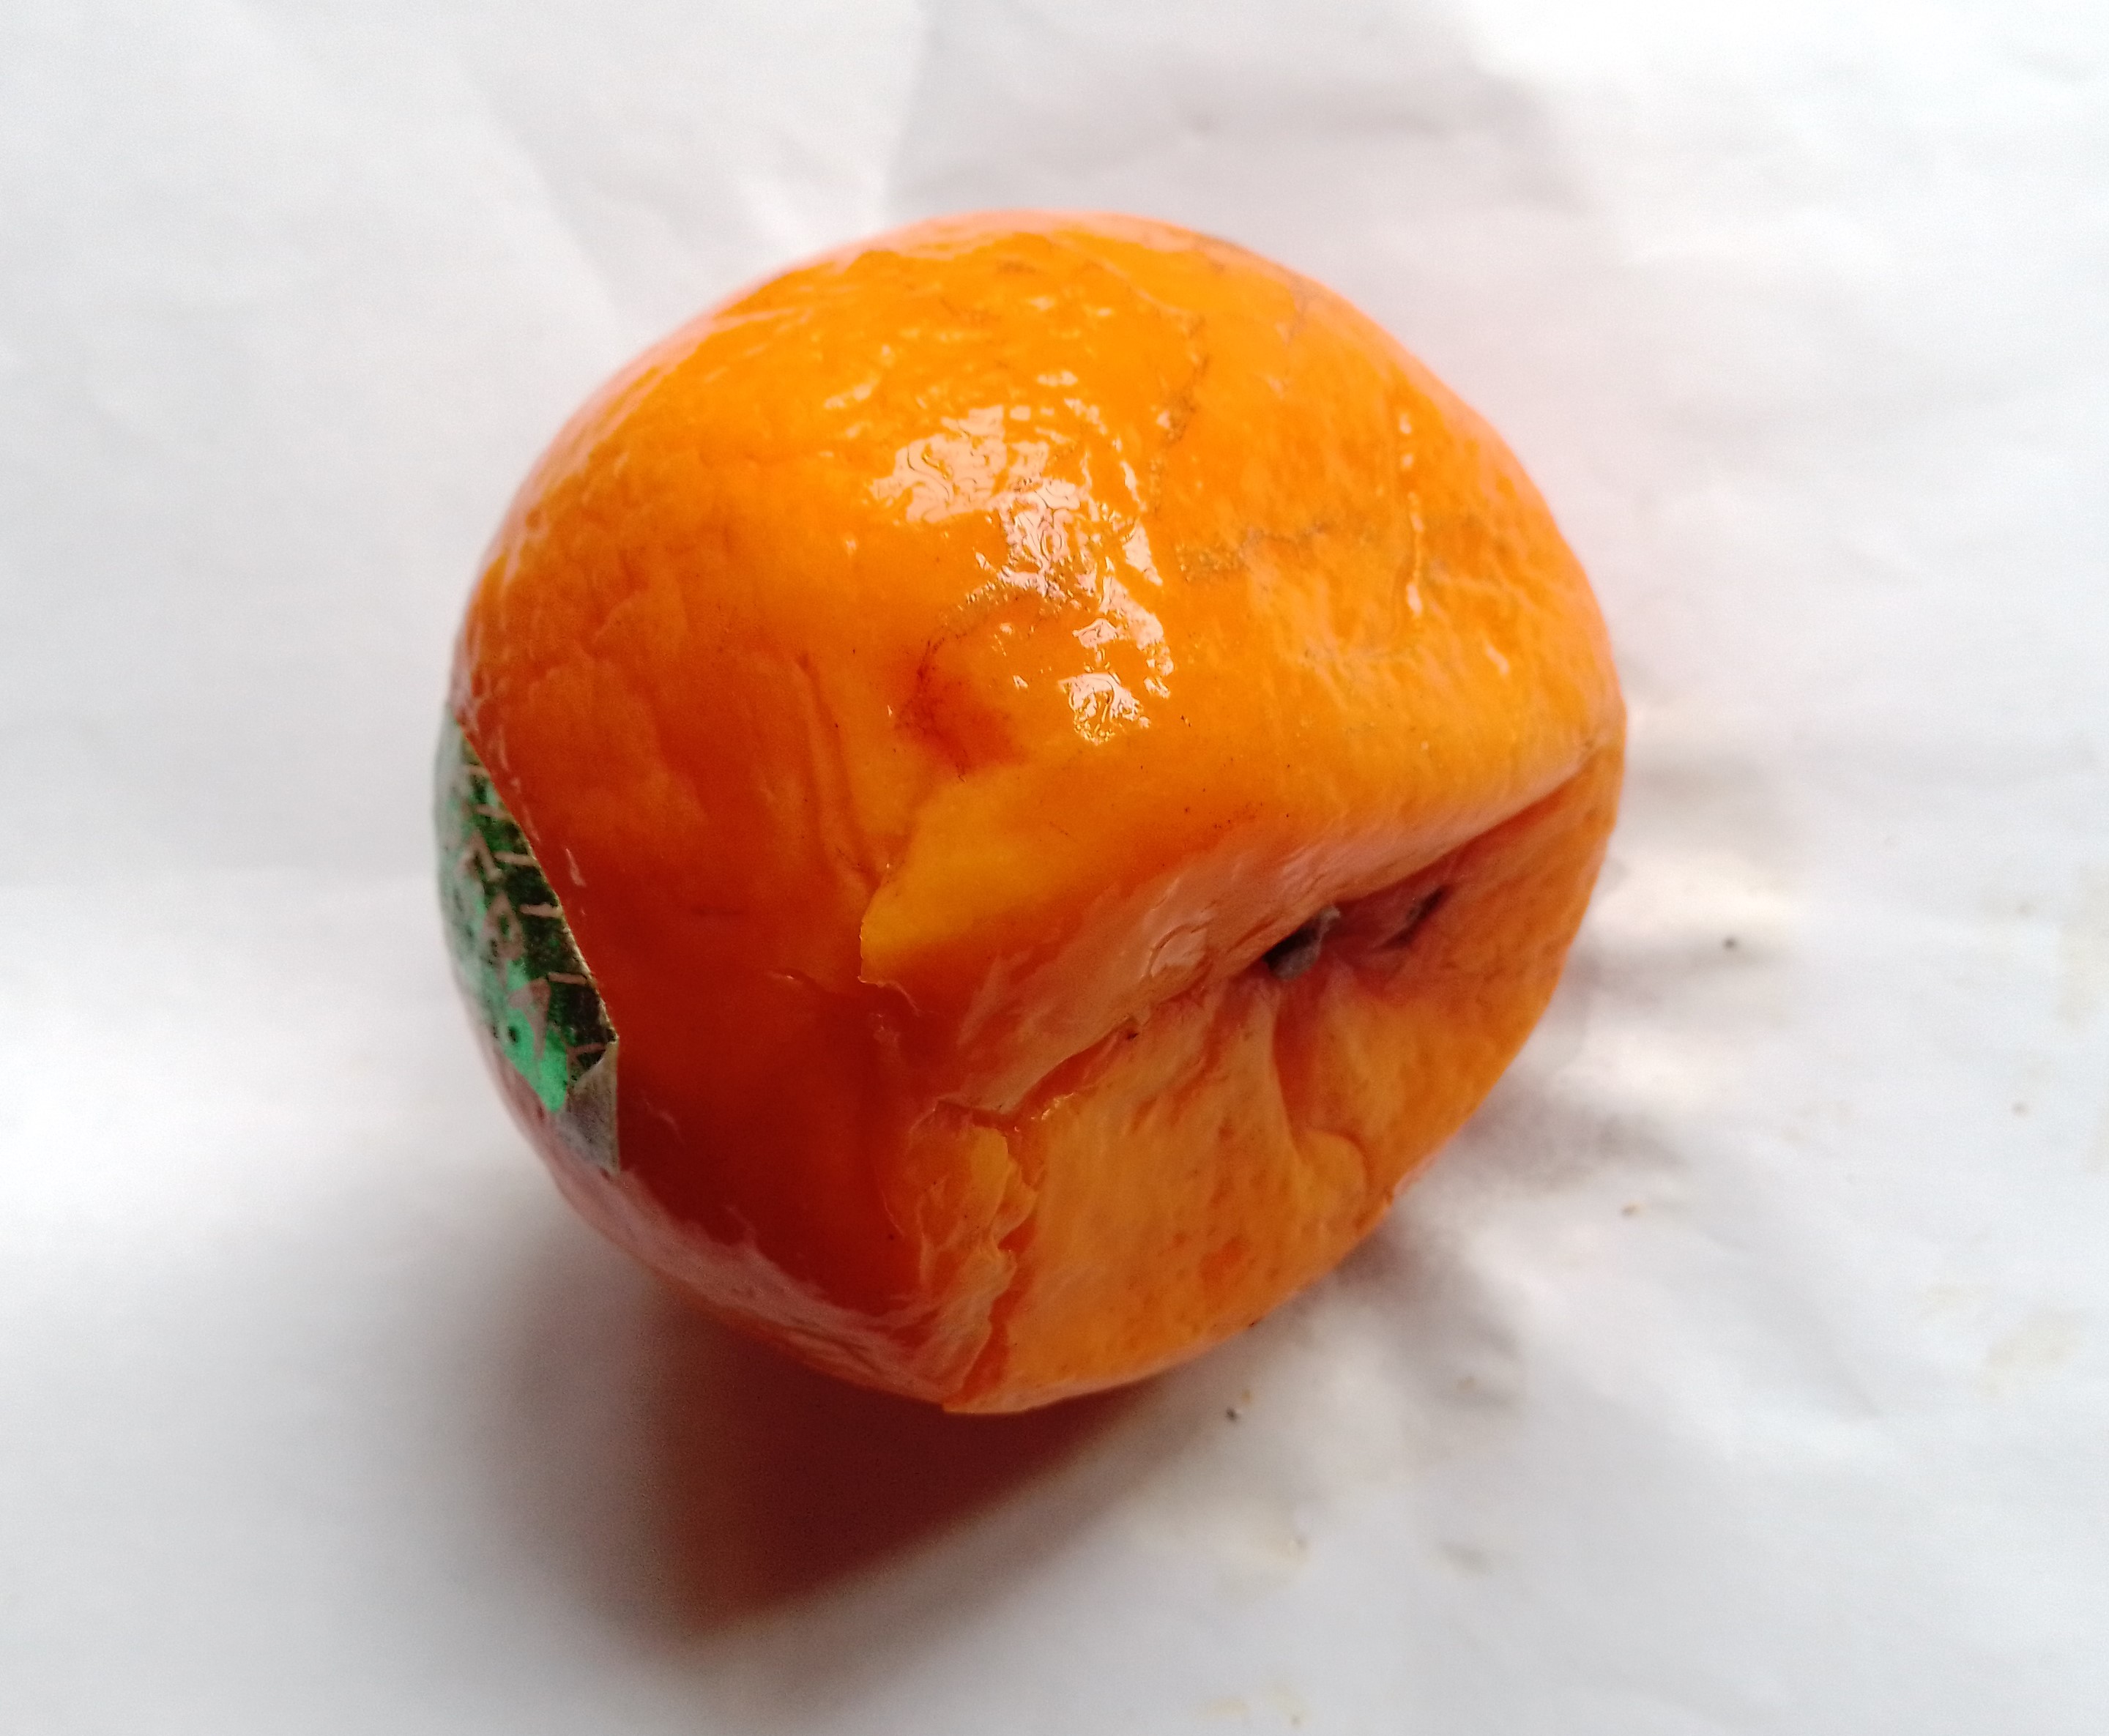
Fruit: orange
Condition: rotten